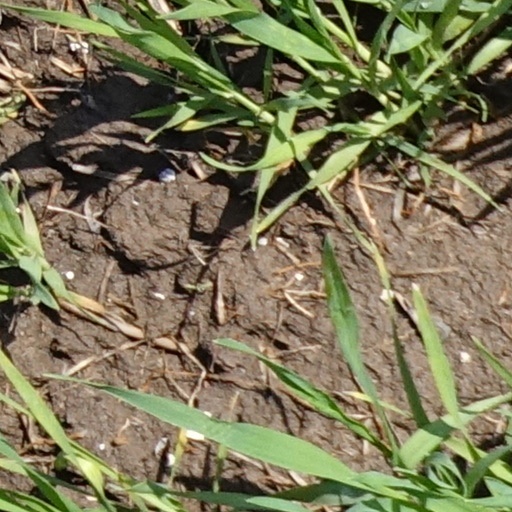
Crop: wheat